Mortery

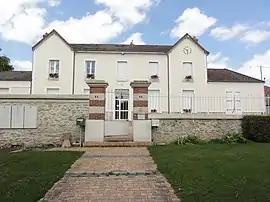
The town hall in Mortery

Mortery is a commune in the Seine-et-Marne department in the Île-de-France region in north-central France.